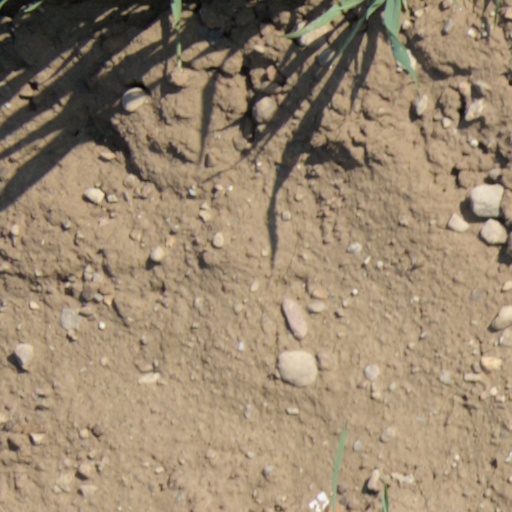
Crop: wheat